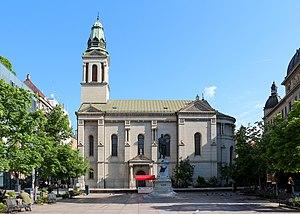
Cathédrale de la Transfiguration à Zagreb, Croatie